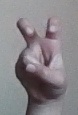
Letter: toot